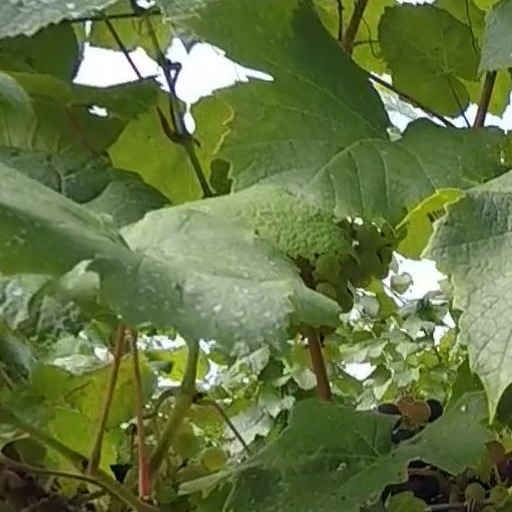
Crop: grape